Ferdinando Innocenti

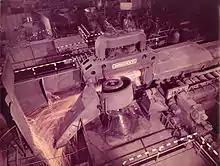
Innocenti machinery, photo by Paolo Monti, 1960

After the war, he repurposed his factories for peacetime industries and launched the production of the low-cost motor scooter Lambretta in 1947.